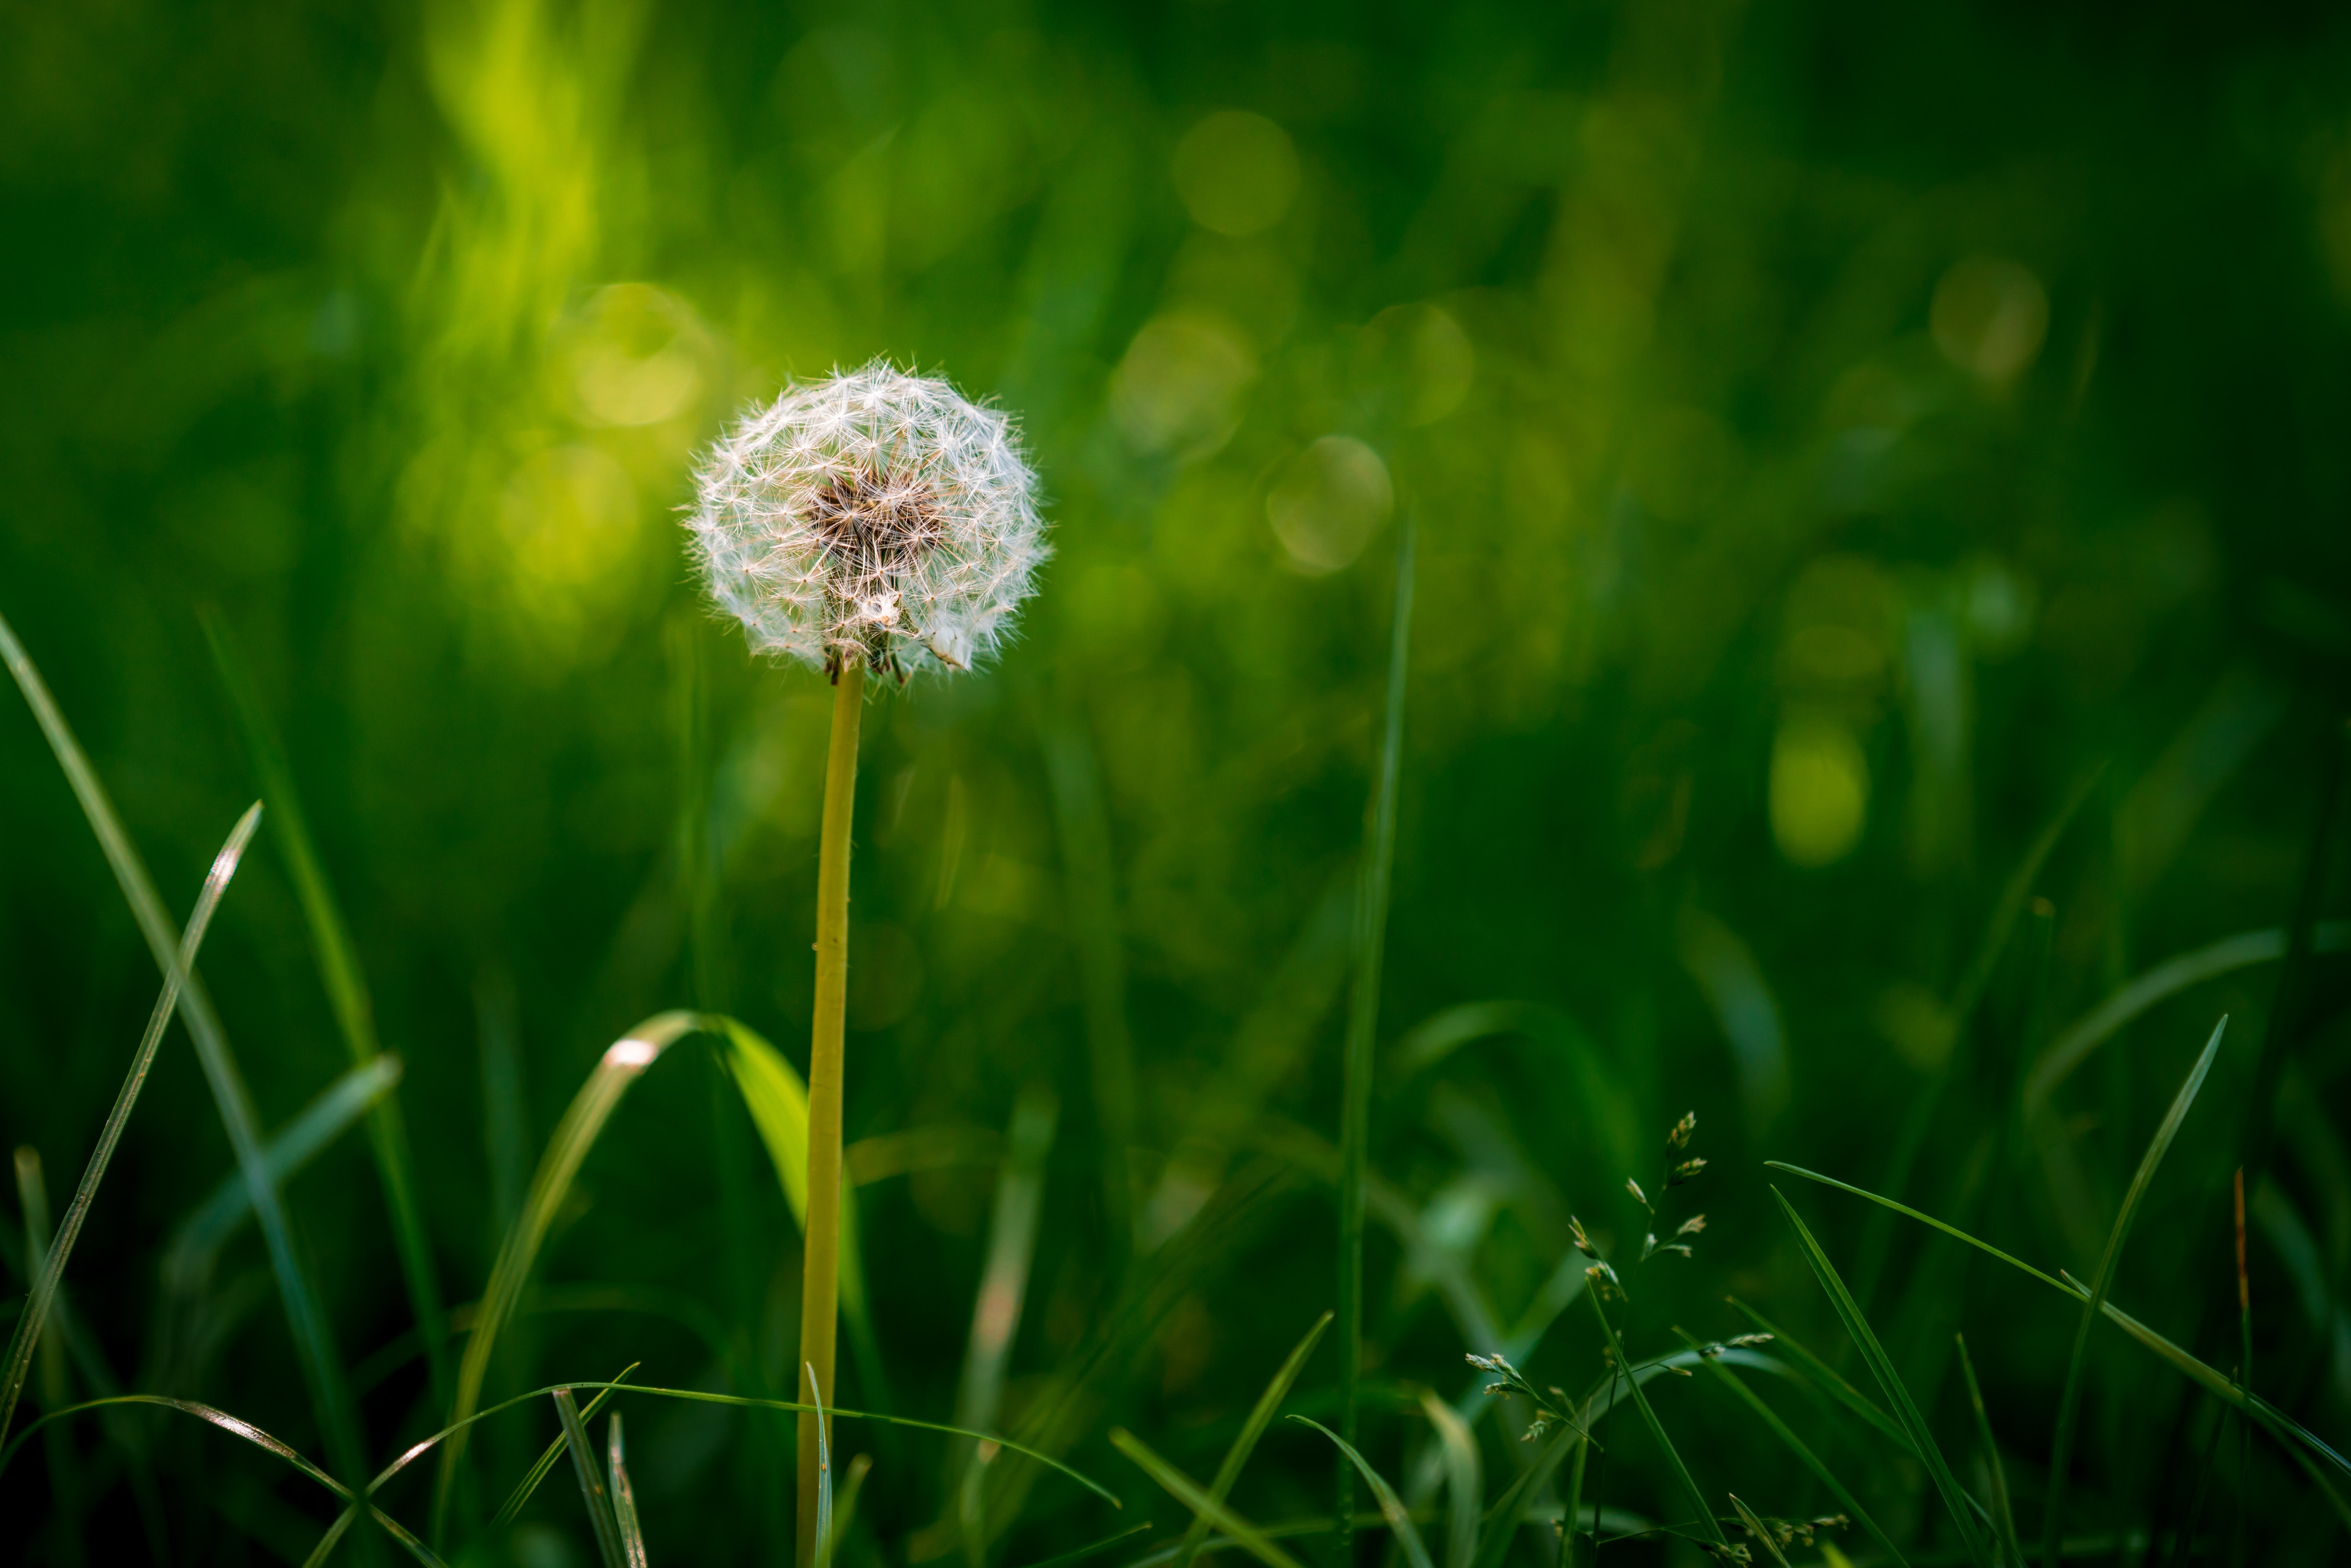
flower, plant, water, natural environment, petal, natural landscape, grass, terrestrial plant, grassland, dandelion, meadow, grass family, groundcover, flowering plant, close up, People in nature, pollen, prairie, macro photography, landscape, circle, daisy family, herbaceous plant, annual plant, Pedicel, plant stem, happy, field, perennial plant, pasture, sedge family, herb, wildflower, Forb, asterales, wildlife